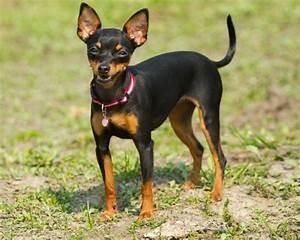
dog